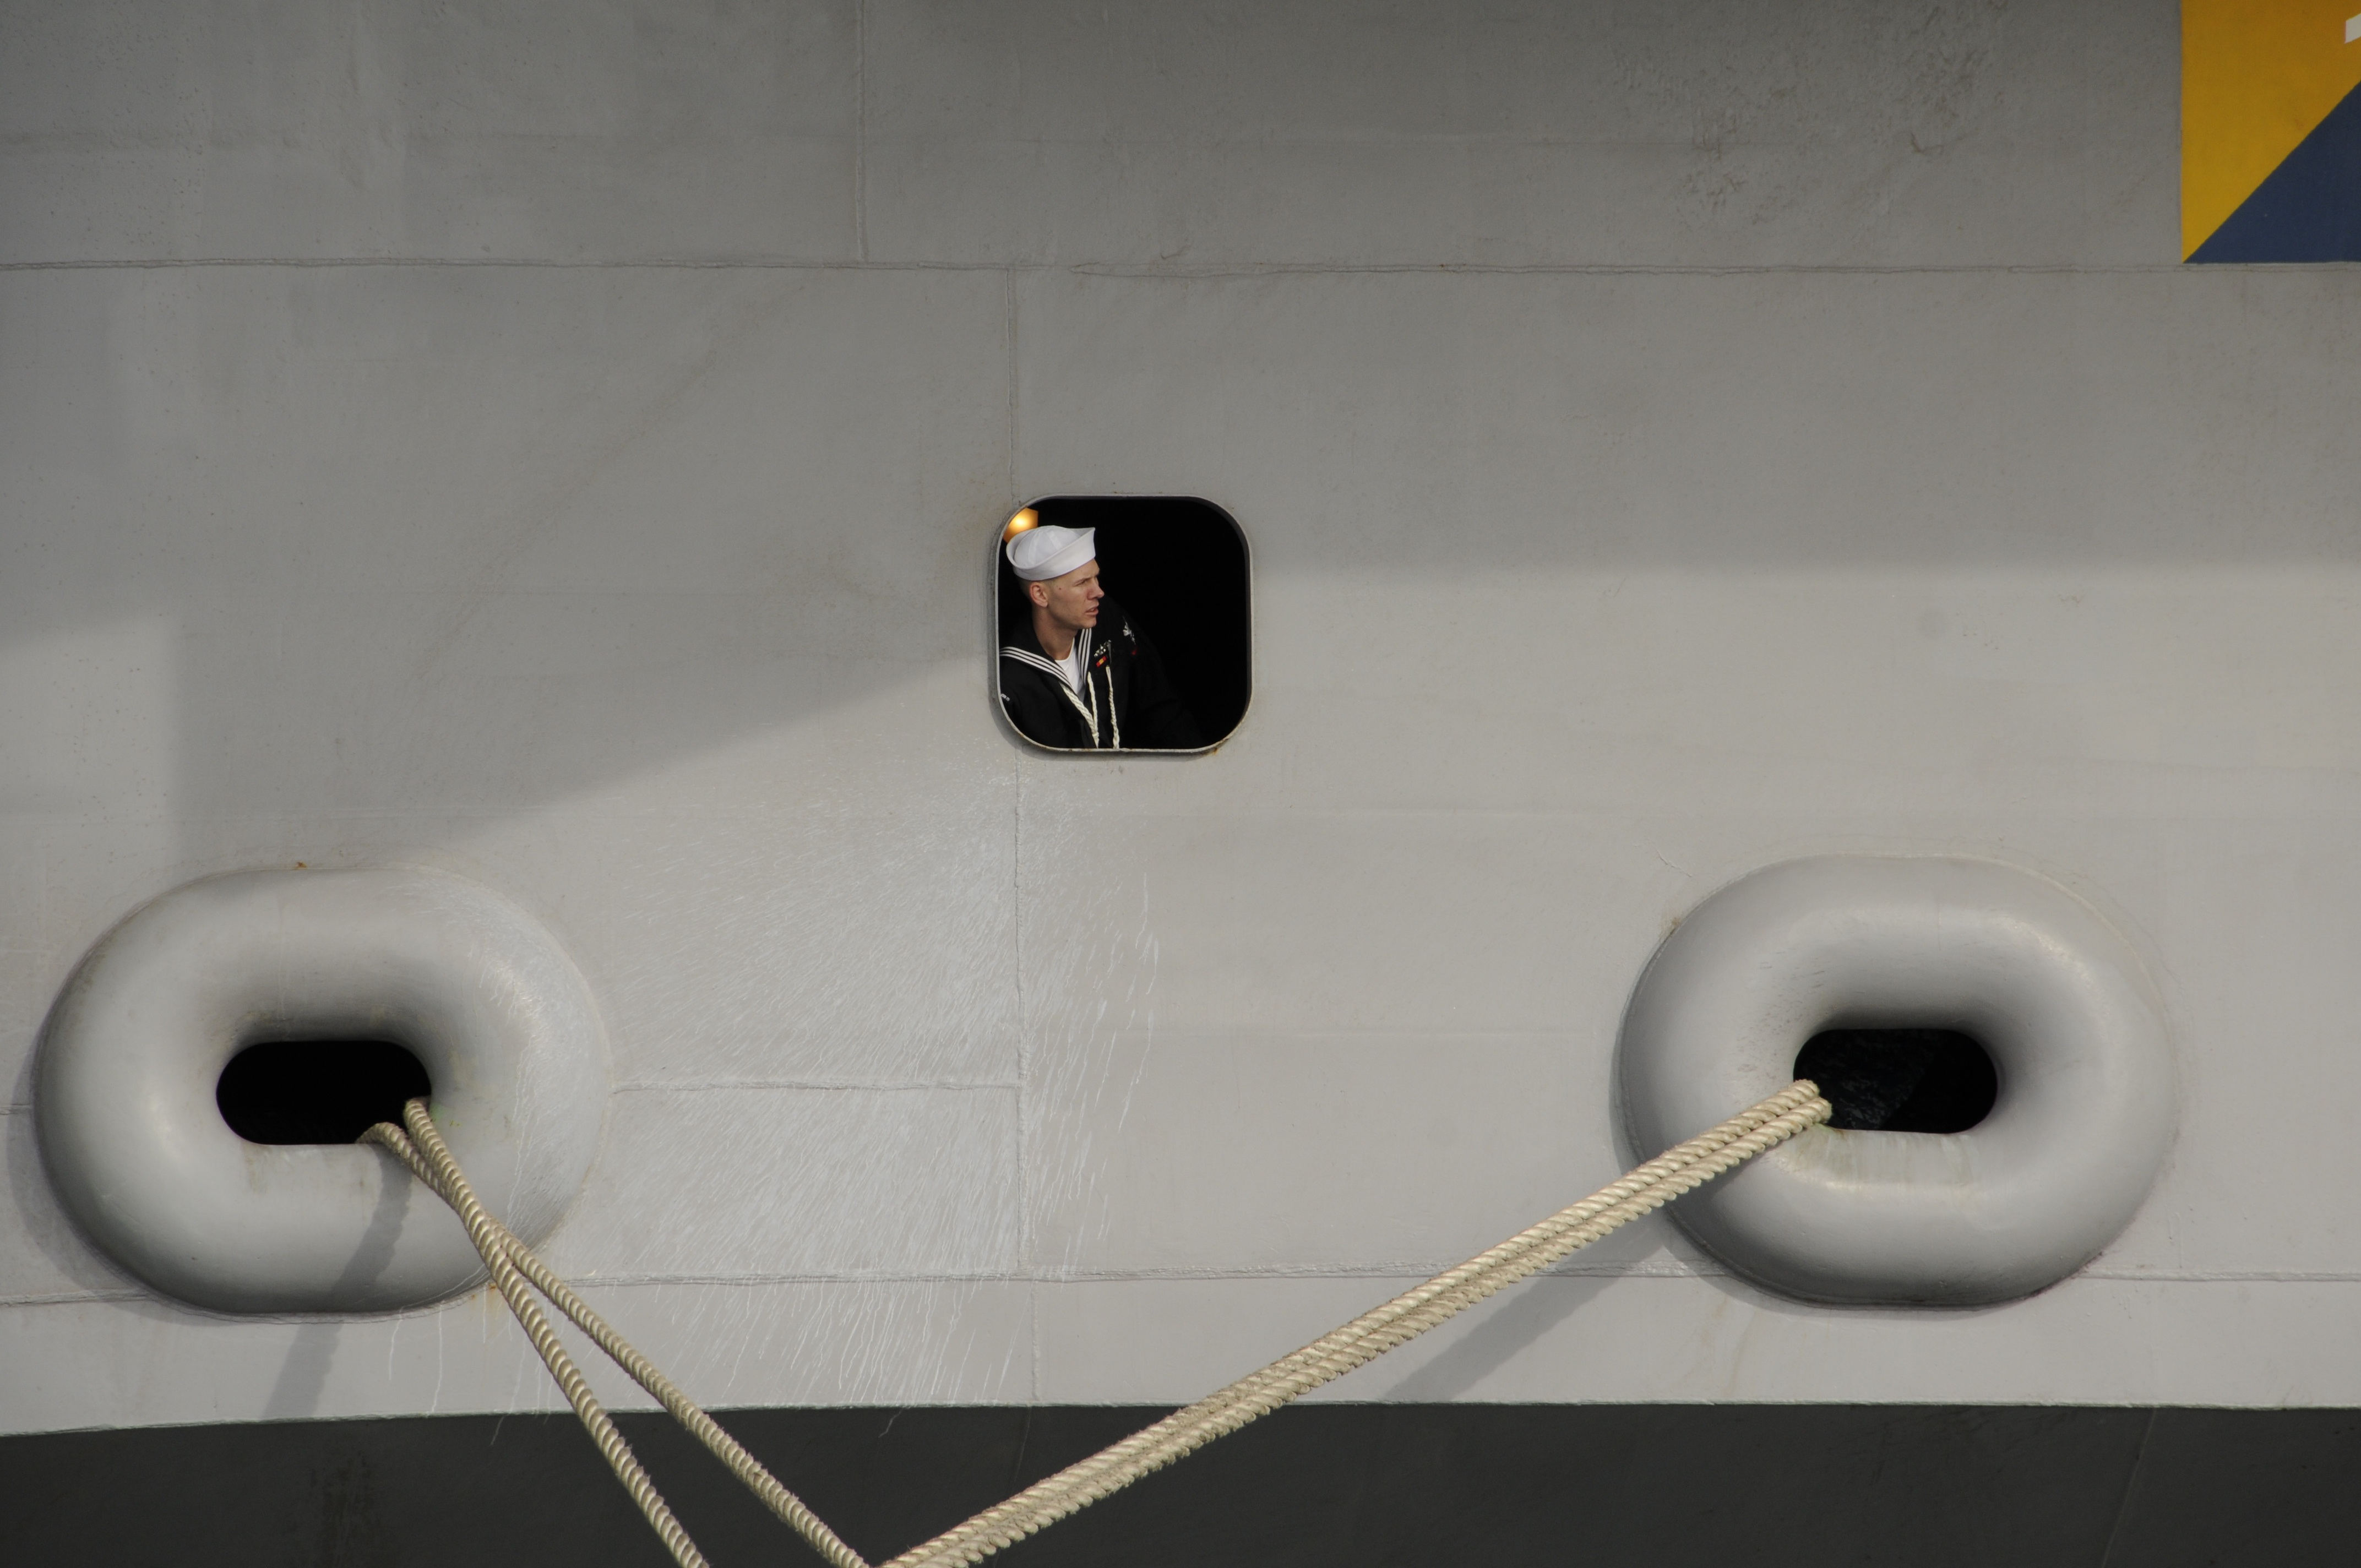
mooring, technology, ship, gadget, harbor, lighting, porthole, product, lines, tap, light fixture, ropes, sailor, viewing, observing, plumbing fixture